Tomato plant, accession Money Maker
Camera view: bottom (45 deg); turntable rotation: 60 degrees
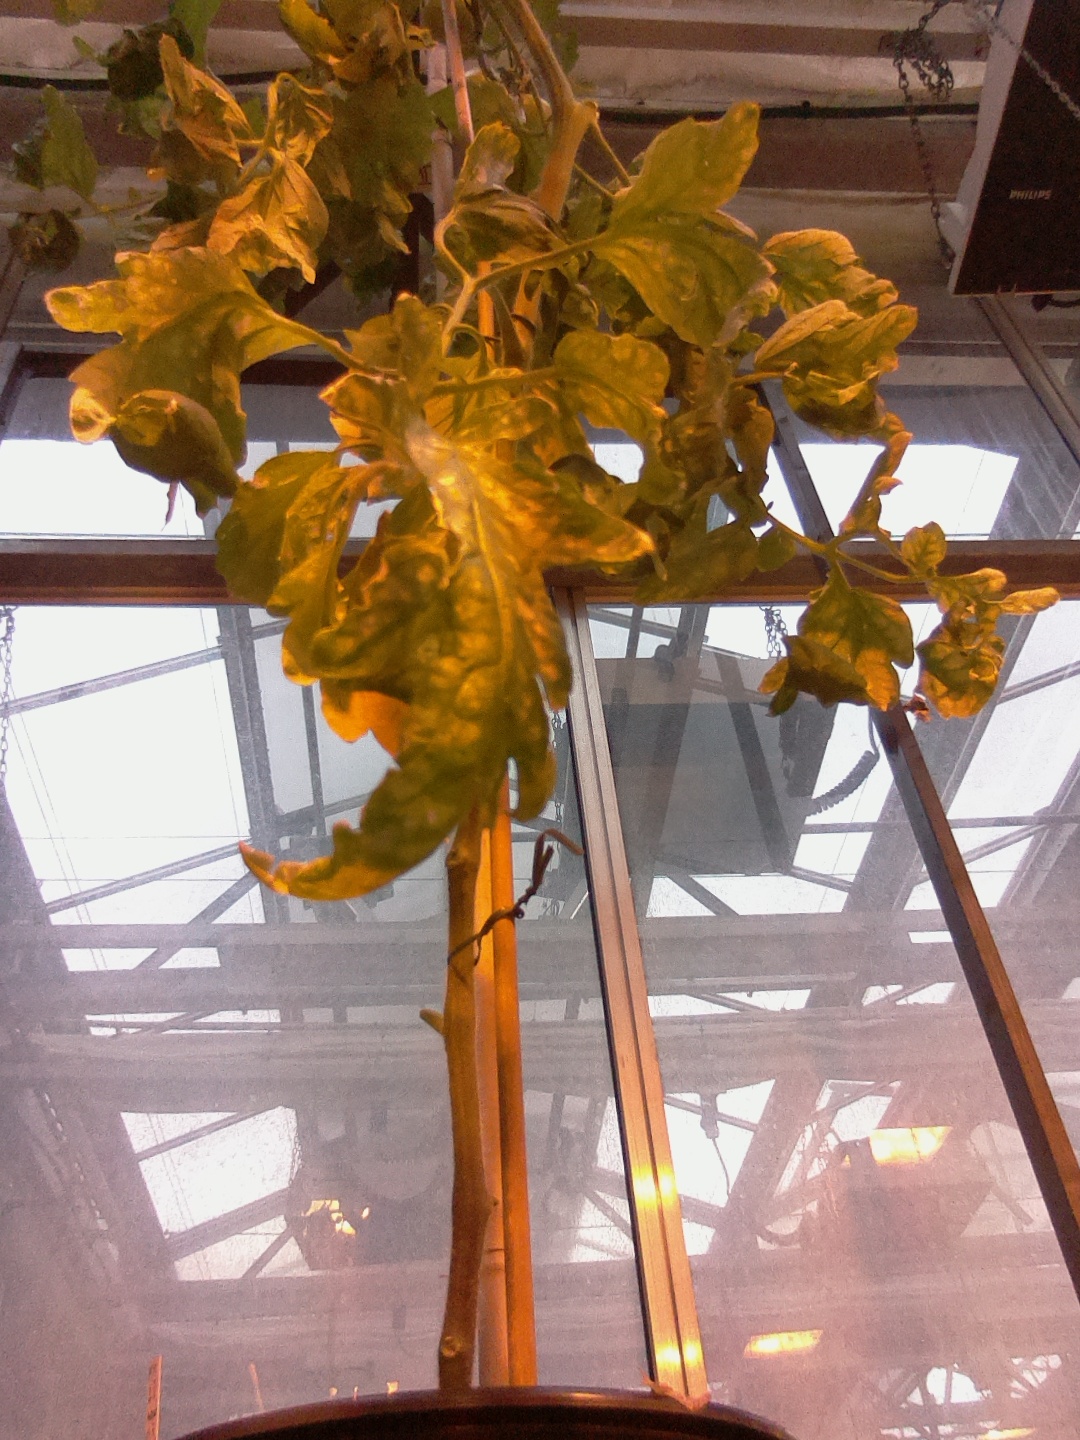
BBCH growth stage 78: 80% -90% of final fruit size